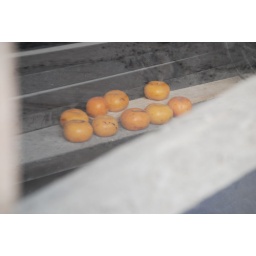
I spotted these persimmons on a bench in a building that is under renovation